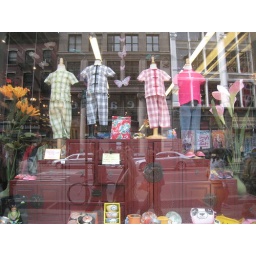
Reflections in this window show a menagerie of busy people in NY City in the background of a dress shop window.